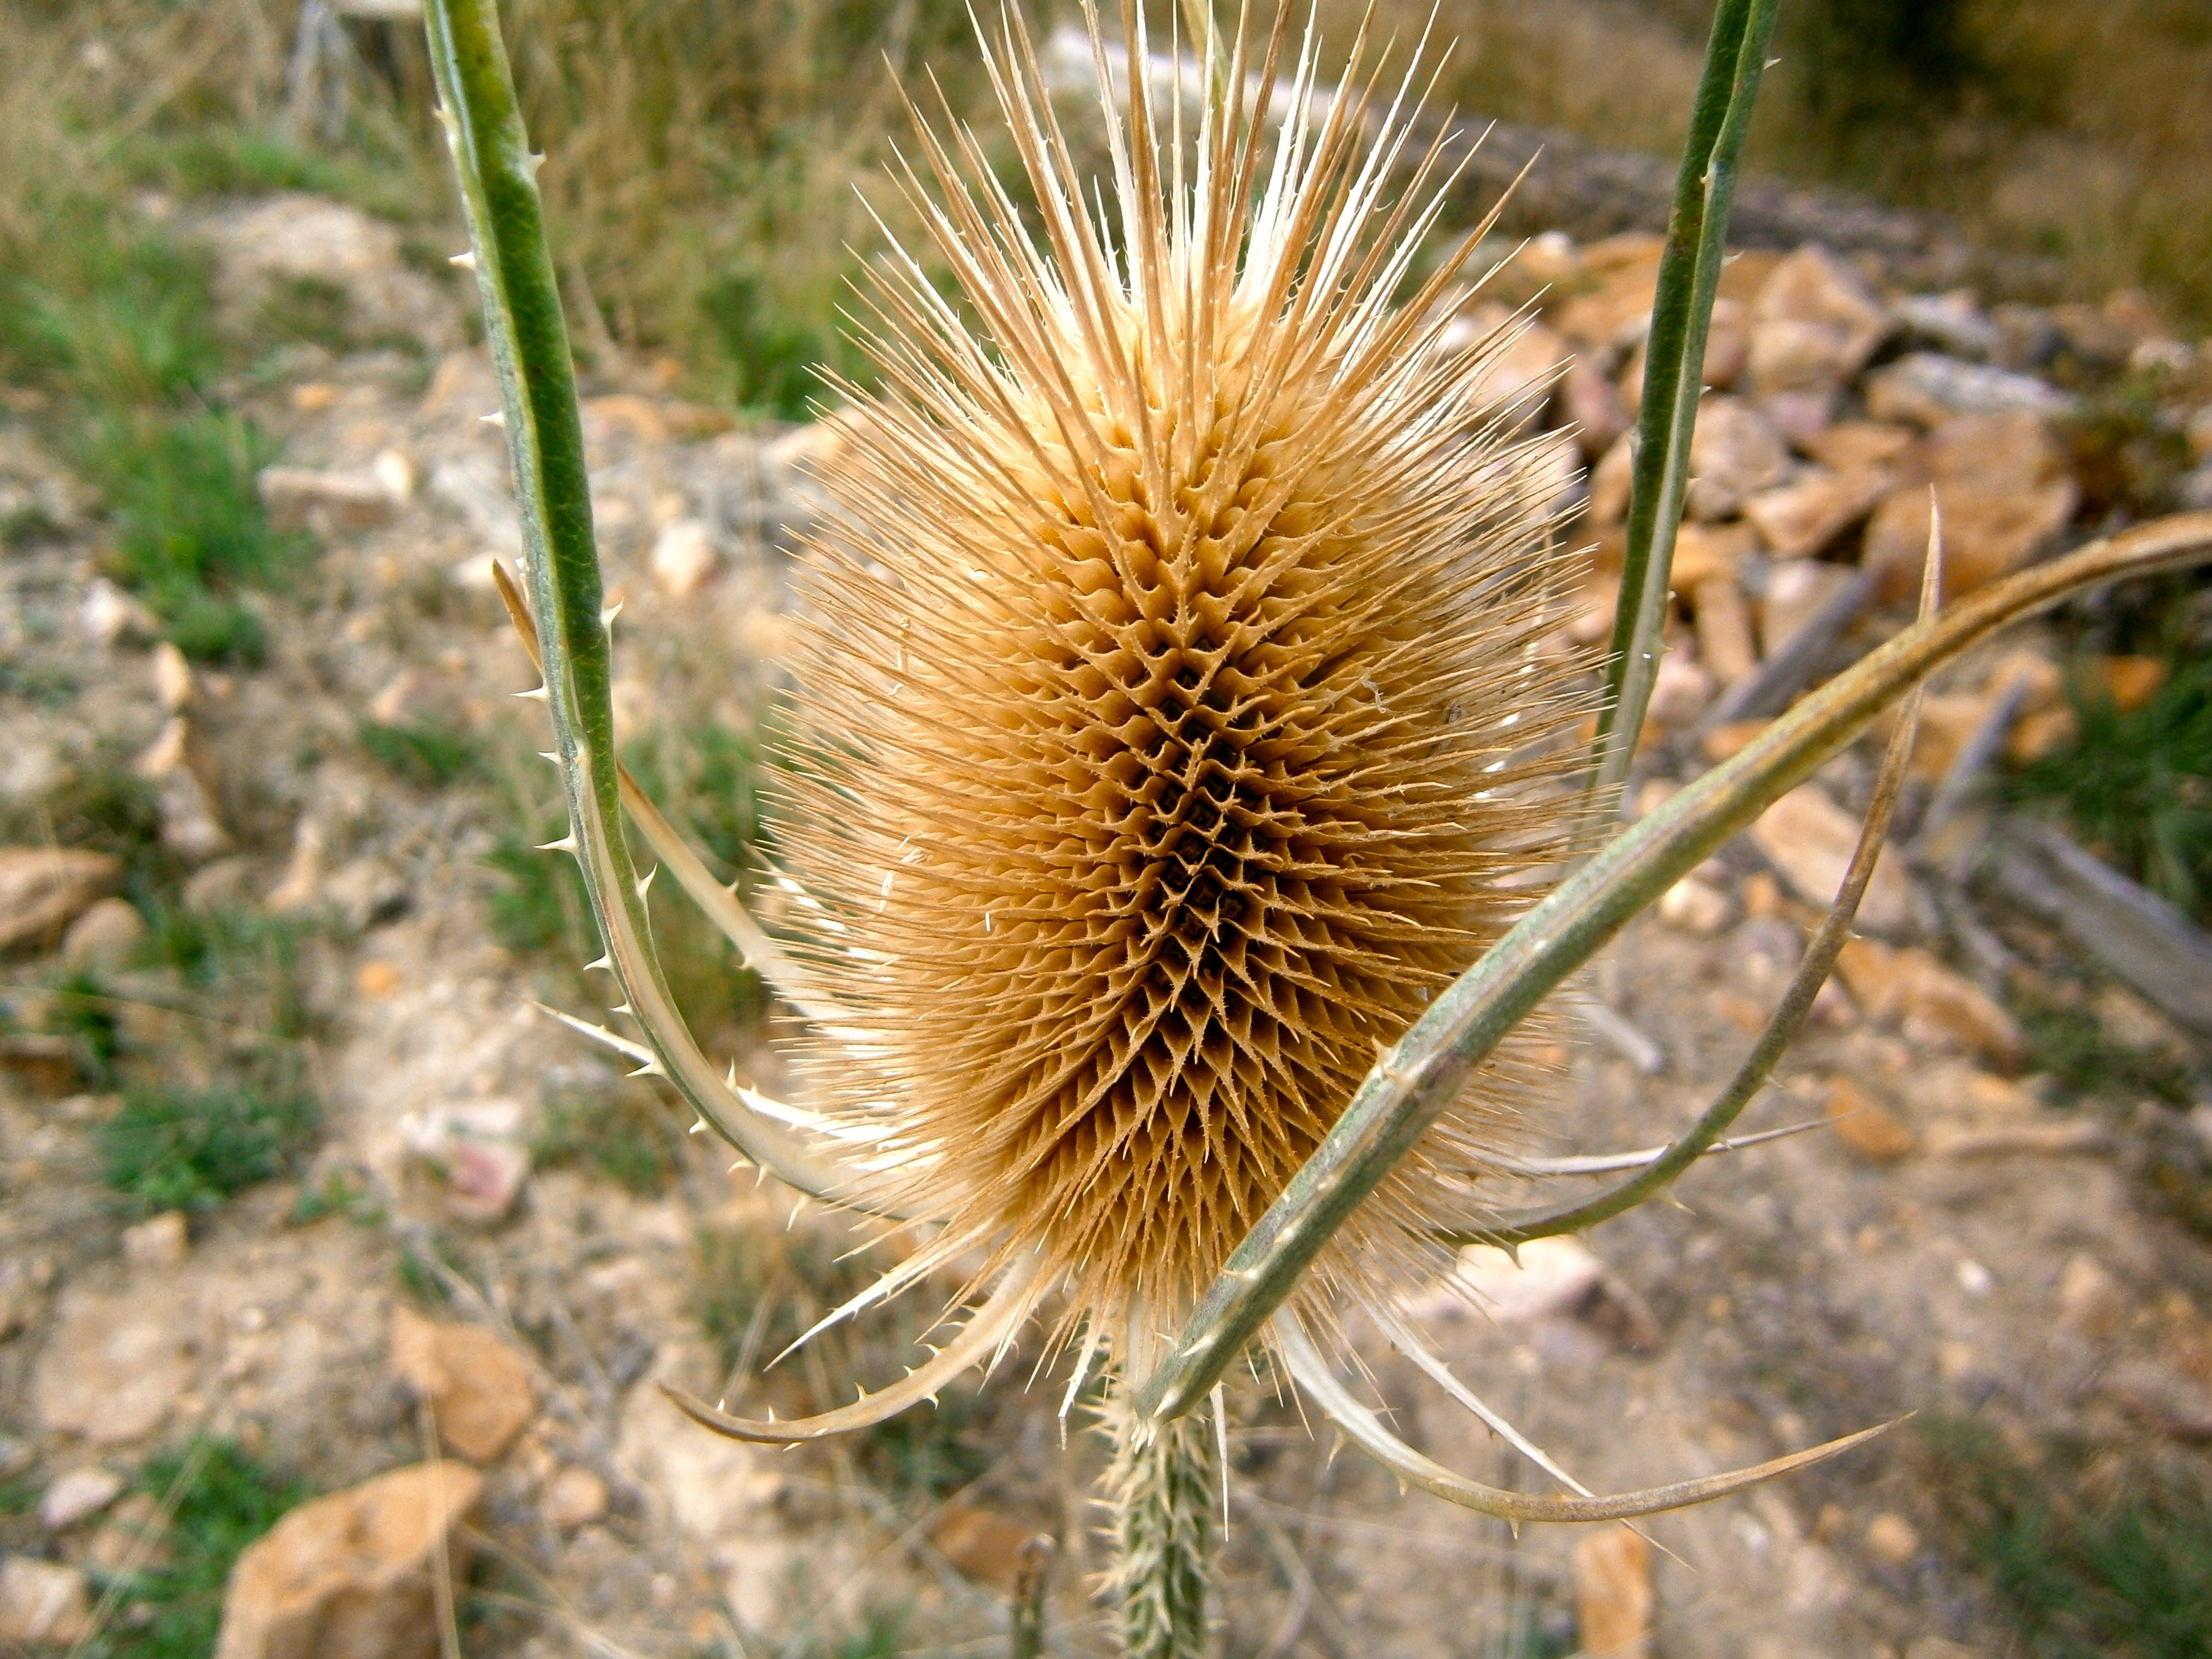
nature, forest, plant, prairie, flower, vegetable, autumn, botany, flora, fauna, wildflower, thistle, macro photography, flowering plant, daisy family, grass family, plant stem, land plant, thorns spines and prickles, cardillo